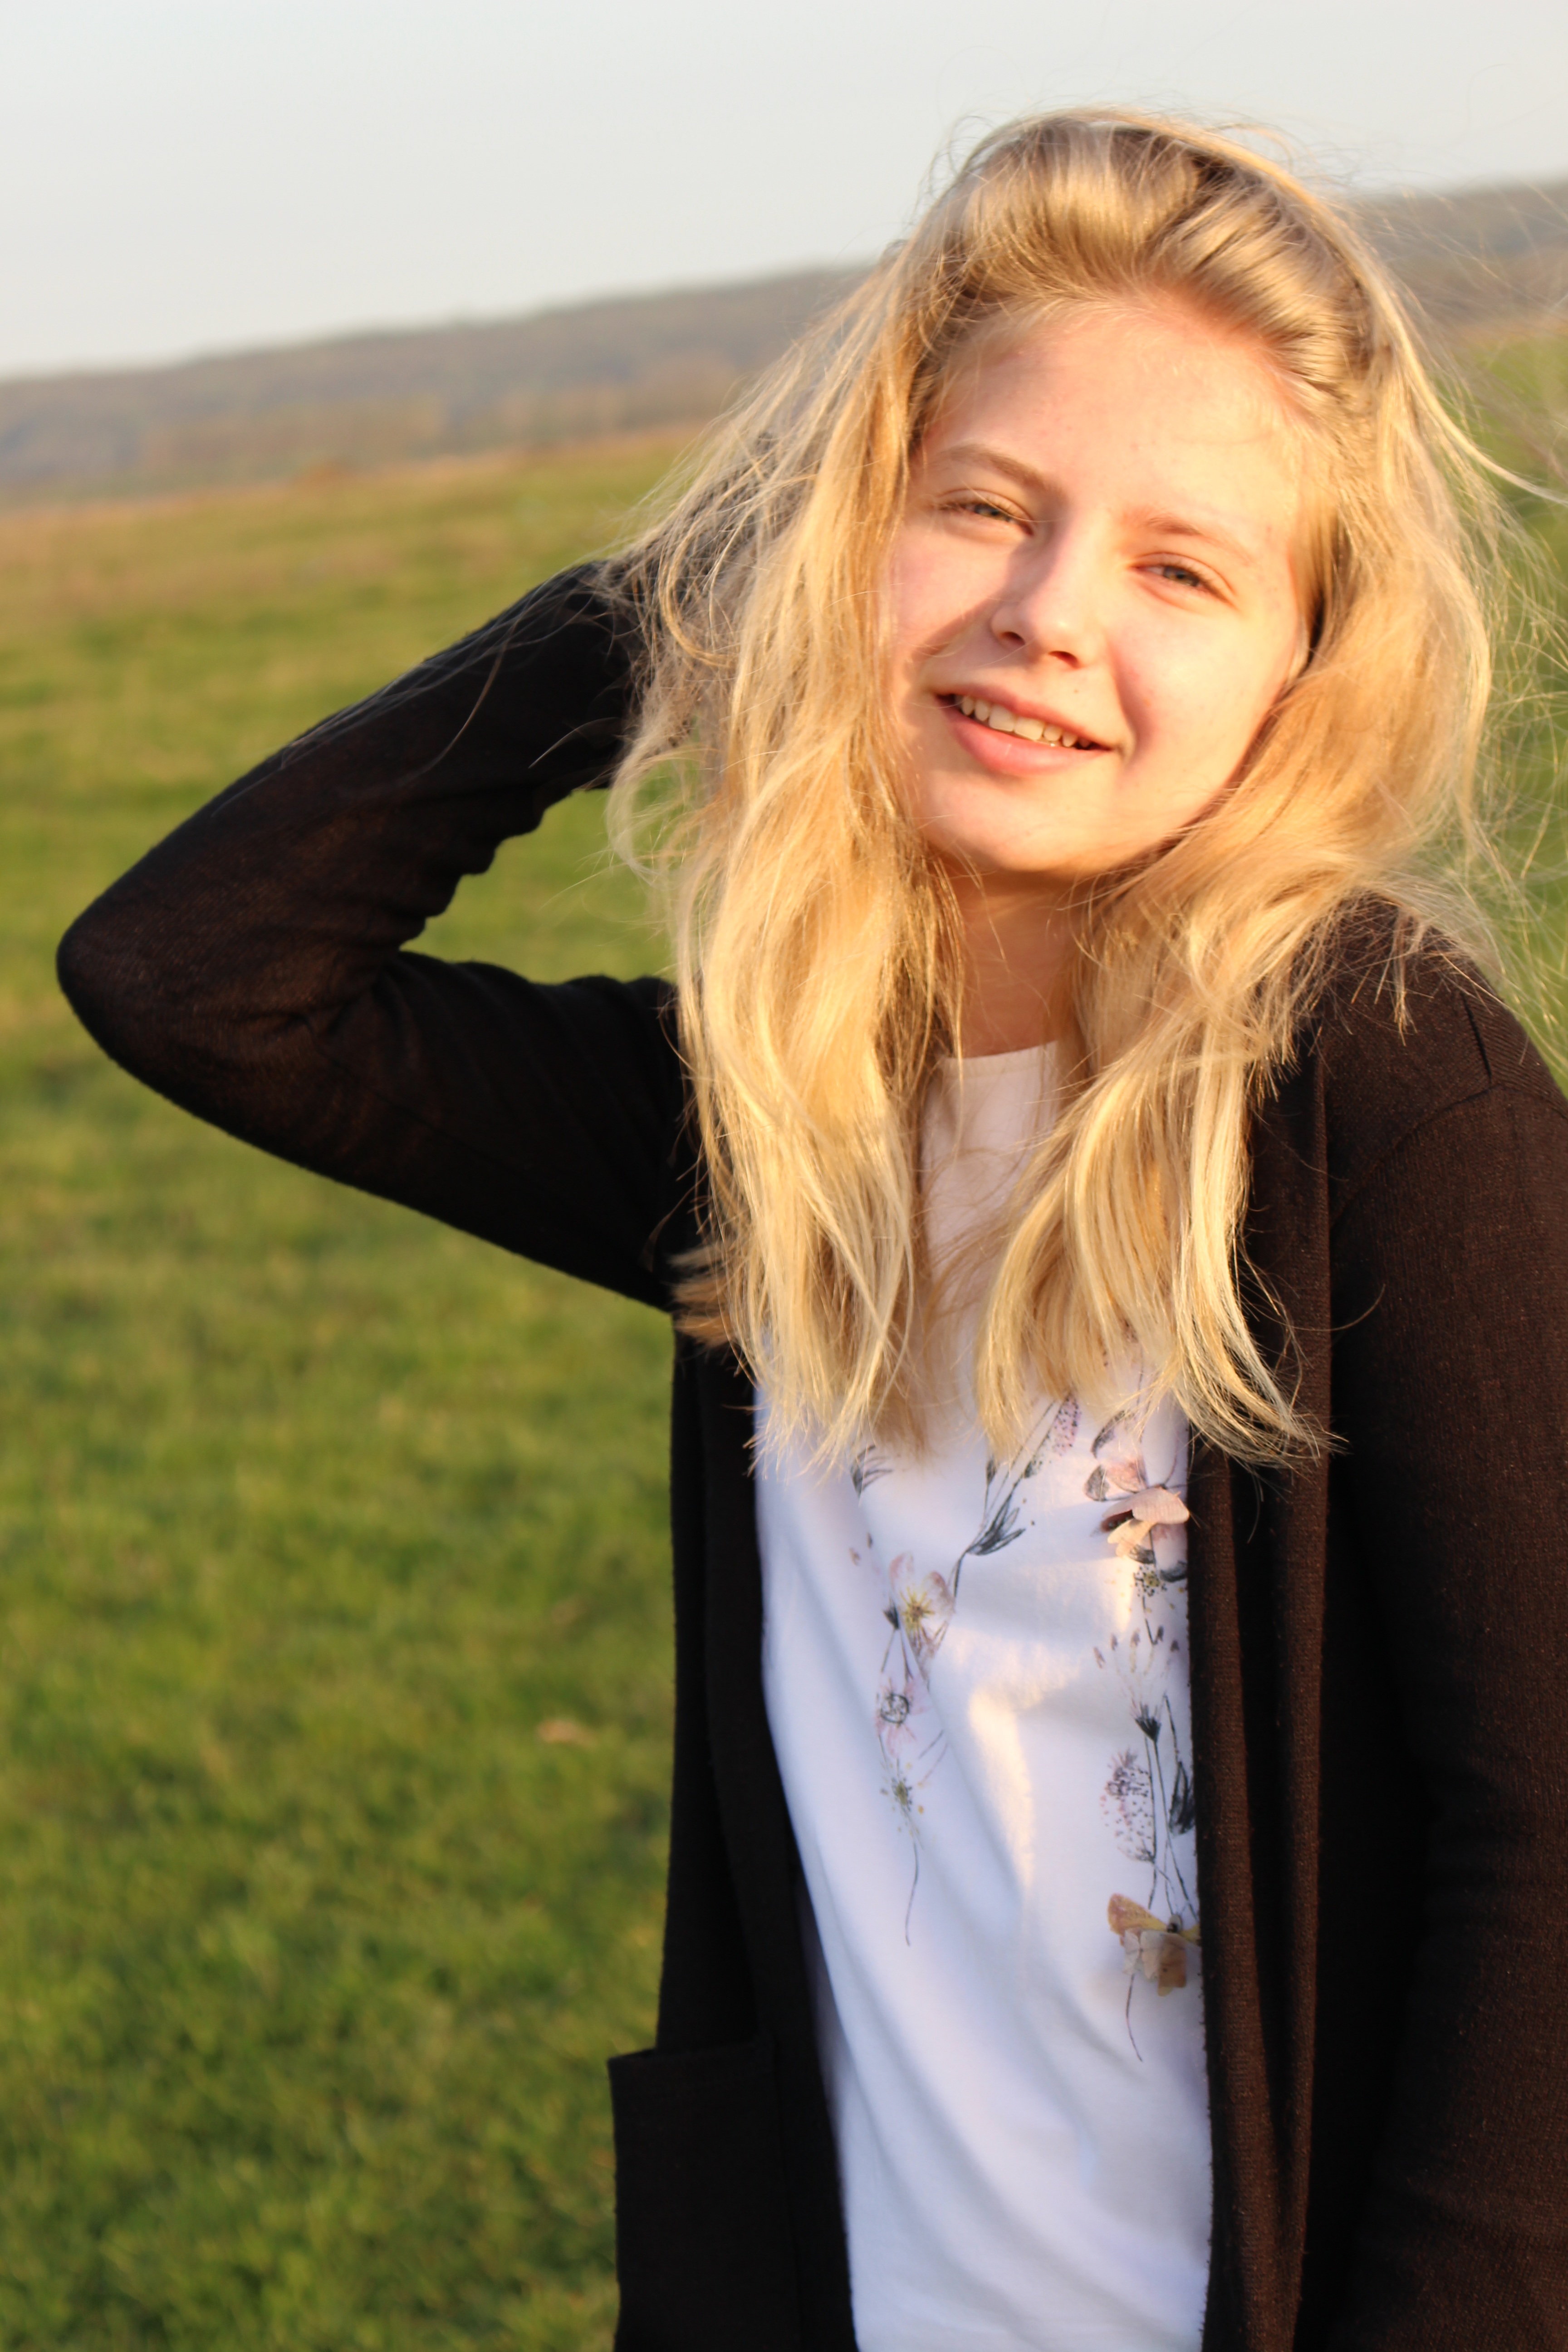
person, girl, woman, hair, photography, portrait, model, spring, fashion, clothing, lady, facial expression, hairstyle, smile, long hair, dress, head, skin, beauty, style, blond, attitude, blue eyes, photo shoot, blond hair, brown hair, portrait photography